Jack Williams (socialist activist)

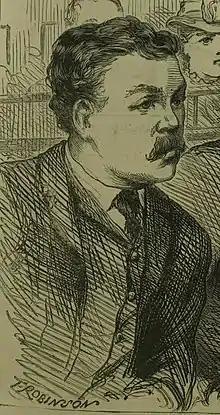
Williams in court in 1886

Born in Holloway, north of London, Williams grew up in various workhouses. In the early 1870s, he became very active in the Irish nationalist movement, and became known for his anti-capitalism. This led him to join the Rose Street Club. Then he was a founding member of the Democratic Federation, later renamed the "Social Democratic Federation" (SDF).